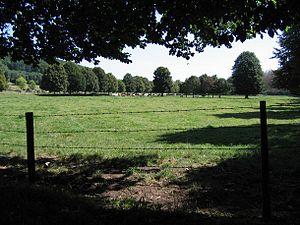
Le Bec-Hellouin est une commune française située dans le département de l'Eure, en région Normandie. Nichée au cœur de la vallée du Bec, elle bénéficie du label des plus beaux villages de France.